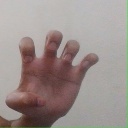
अक्षर: झ